Mascarene teal

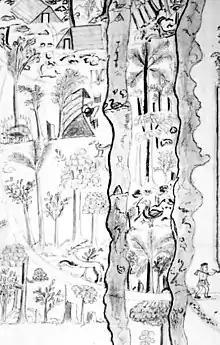
Illustration of a Dutch farm on Mauritius from 1670, which may show two Mascarene teals towards the top middle of the small stream to the right of the shelter

The reports of Bernardin and (1710) Boucher are puzzling insofar as that they mention both geese, "sarcelles" (teals, or ducks, which is this species) as well as "canards" (ducks, larger than "sarcelles") as occurring or having occurred on Réunion. It is possible that a carpometacarpus bone apparently of an "Aythya" diving duck is referrable to these "canards". If so, these birds were probably related to the Madagascar pochard, of which only small numbers are known to remain.